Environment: real
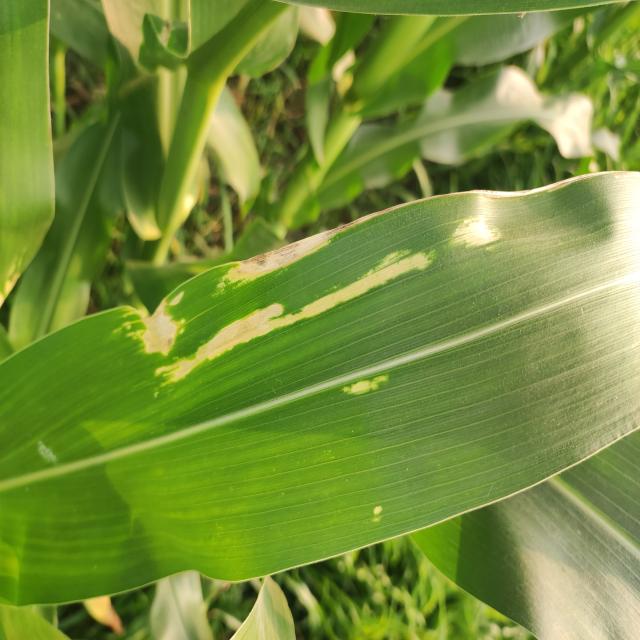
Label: northern_corn_leaf_blight